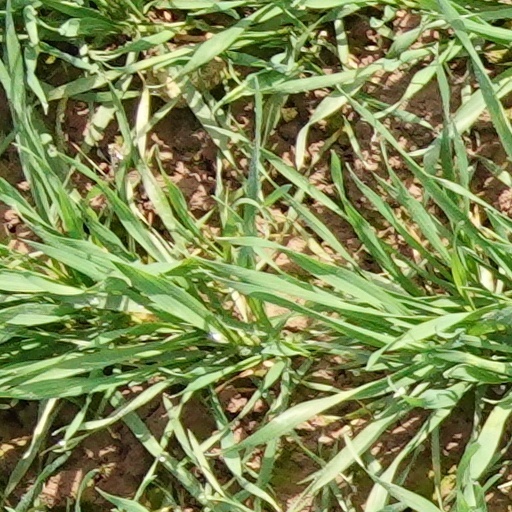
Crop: wheat